Abu'l-Hasan Asaf Khan

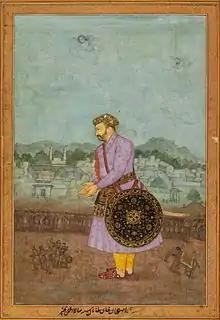
Portrait of Asaf Khan

Abu'l-Hasan ( 1569 – 12 June 1641) entitled by the Mughal emperor Jahangir as Itiqad Khan in 1611 and Asaf Khan in 1614, was the Grand Vizier (Prime Minister) of the fifth Mughal emperor Jahangir, a position he held from the time of death of Mirza Ghiyas Beg till the accession of Shah Jahan. He previously served as the vakil (the highest Mughal administrative office) of Jahangir. Asaf Khan is perhaps best known for being the father of Arjumand Banu Begum (better known by her title Mumtaz Mahal), the chief consort of Shah Jahan and the older brother of Empress Nur Jahan, and the maternal grandfather of mughal emperor Aurangzeb.